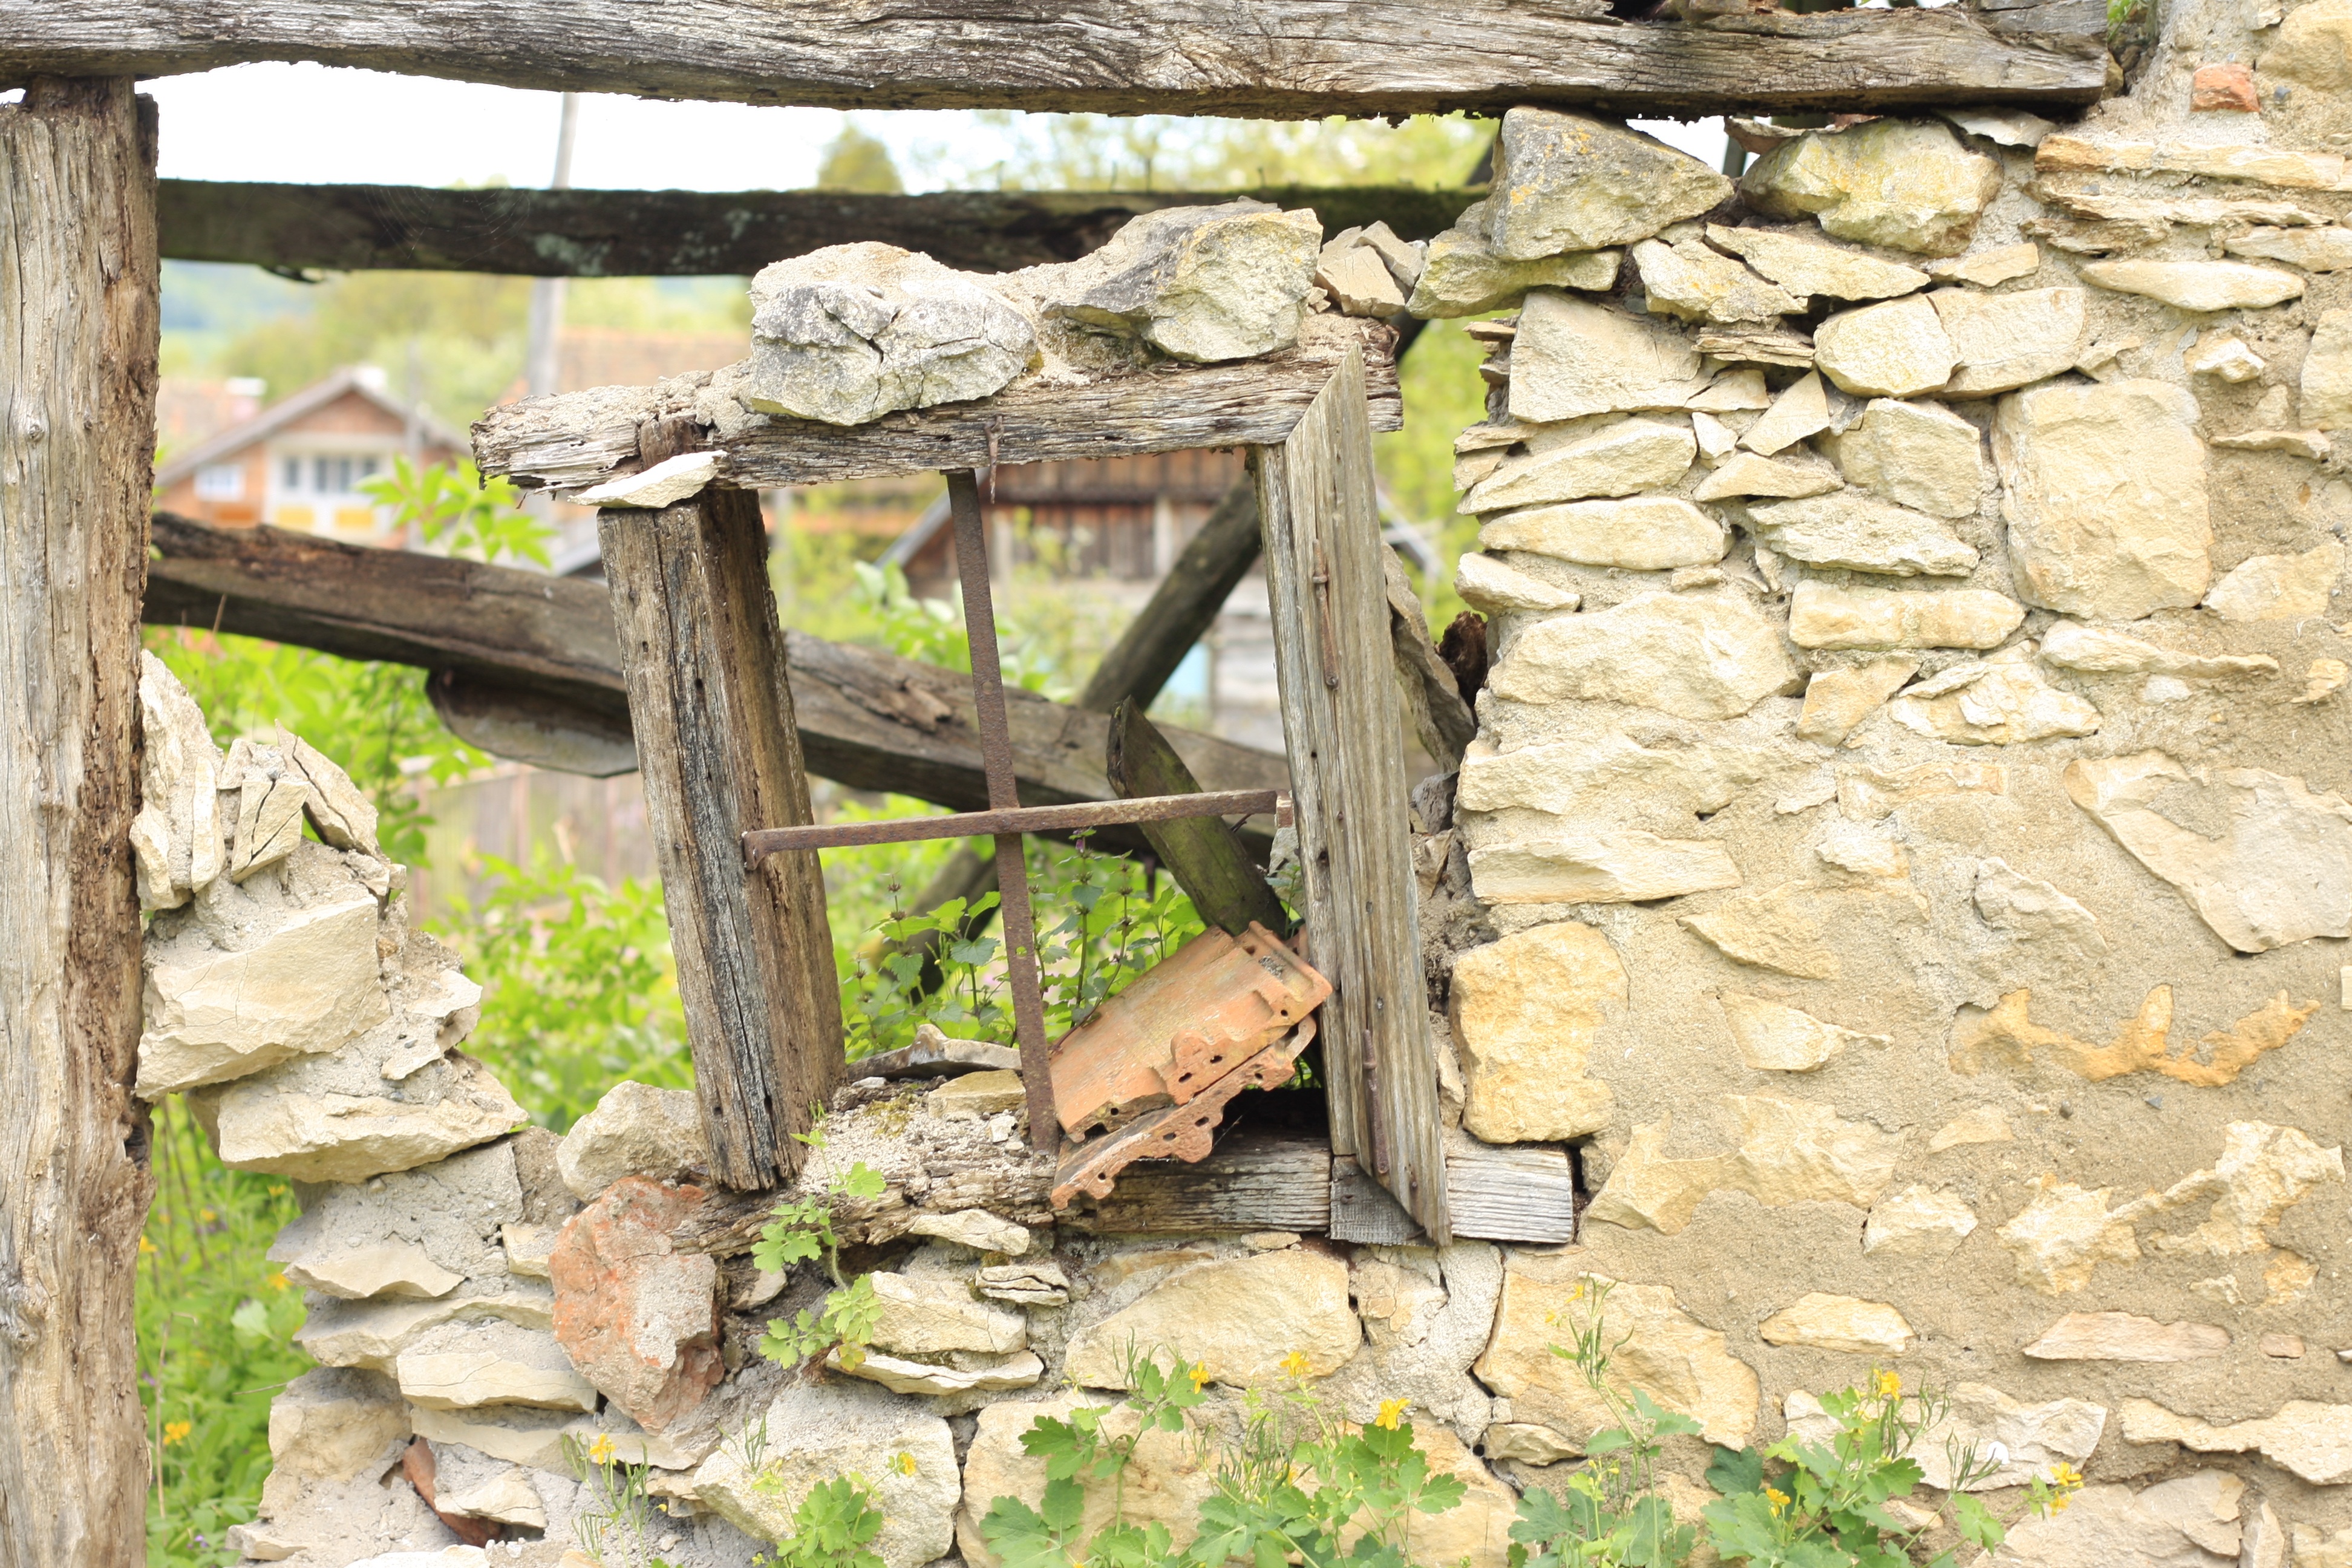
architecture, wood, house, window, building, old, wall, stone, broken, abandoned, stone wall, ruin, ruins, damaged